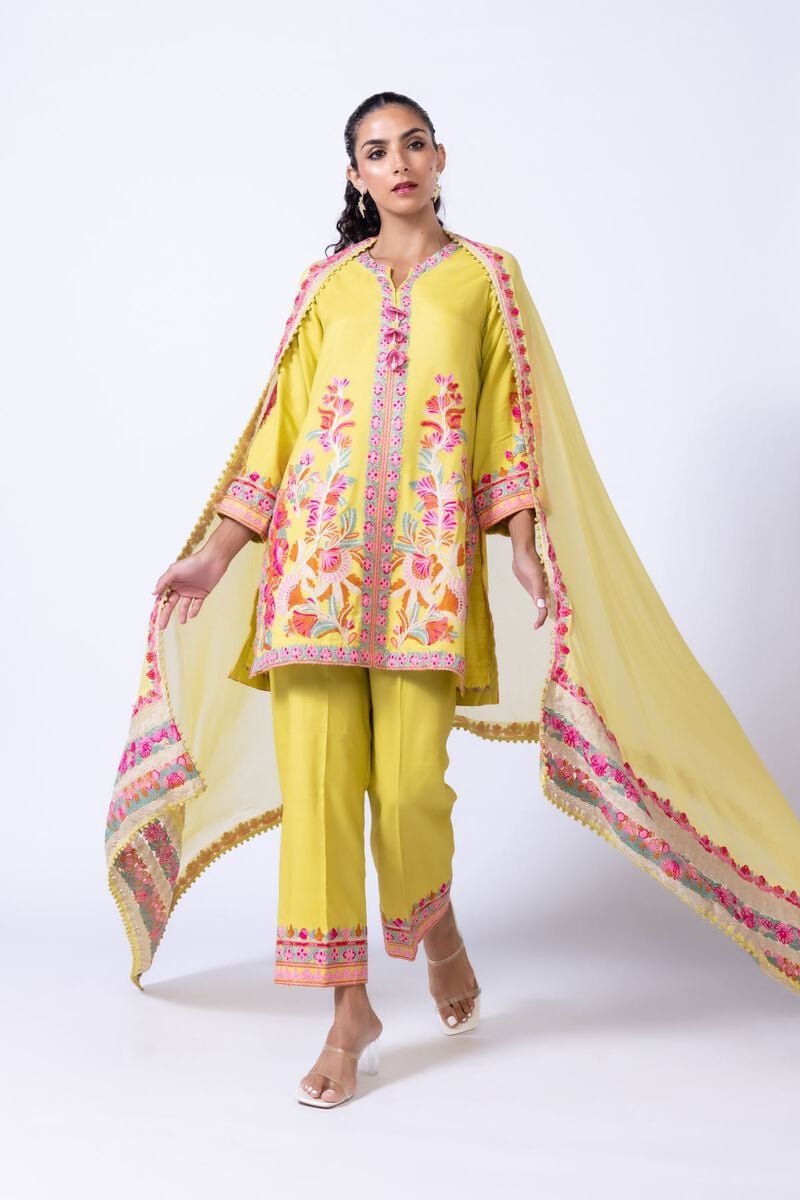
yellow multi embroidered chiffon suit